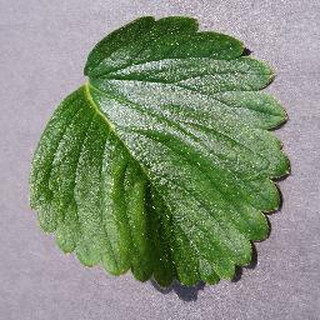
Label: healthy_strawberry